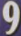
Number: 9